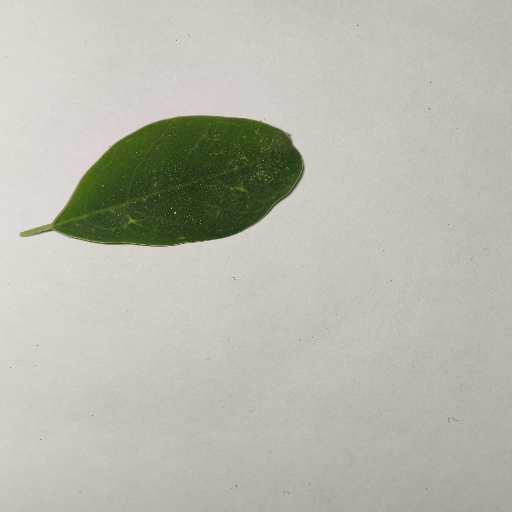
Species: Sojina
Leaf condition: Healthy Leaf